Taco Bill

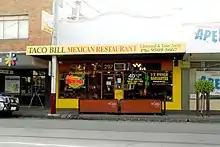
Taco Bill Restaurant in Malvern East

Taco Bill is managed by Tom Kartel, an Iranian native, who arrived in Australia in 1987. He started work as a kitchen hand at Taco Bill's South Melbourne outlet and opened his own restaurant in Springvale in 1994 and secured another two outlets in Clifton Hill and Camberwell over the next four years. Tom bought a 50 percent share of Taco Bill from its owner Stan Teschke in 2002. He received a master's degree in Business Administration (MBA) from Swinburne University.